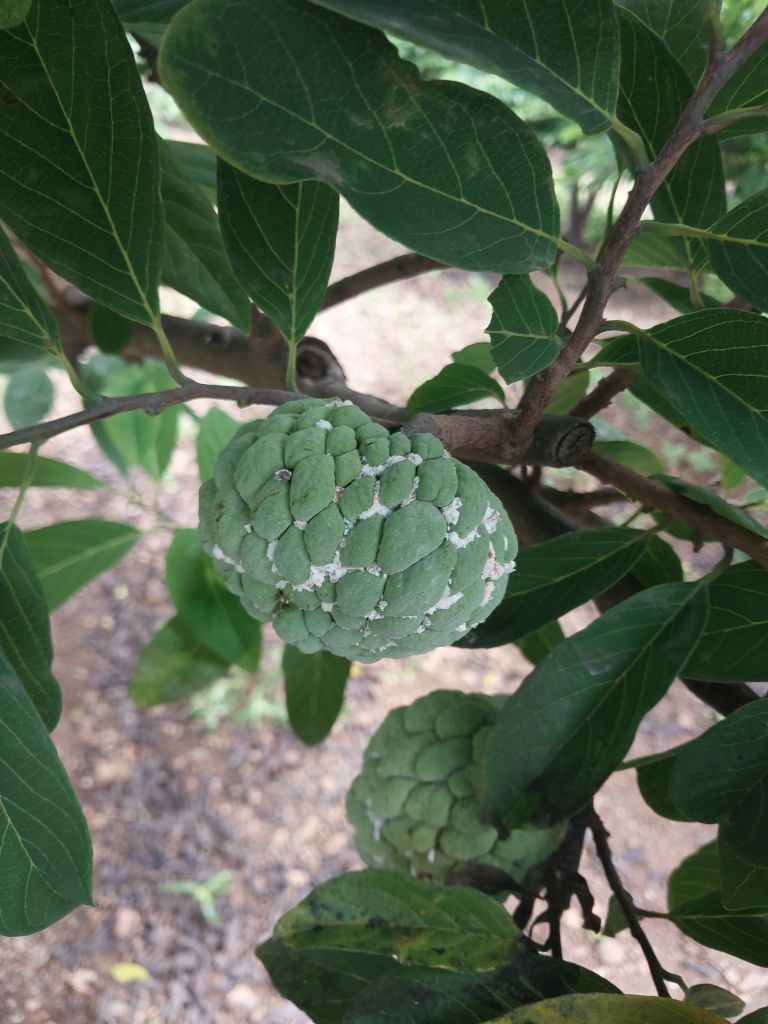
Disease label: Mealy Bug